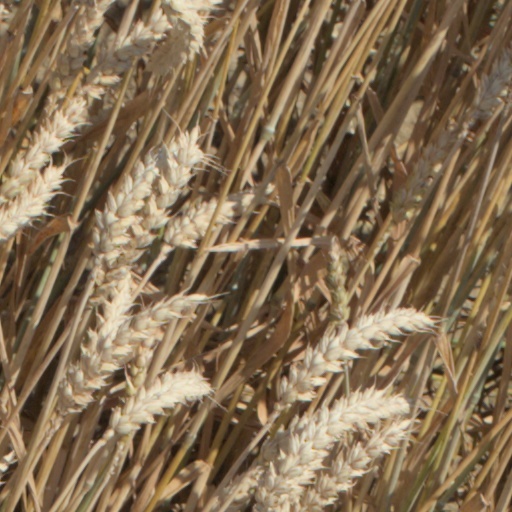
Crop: wheat